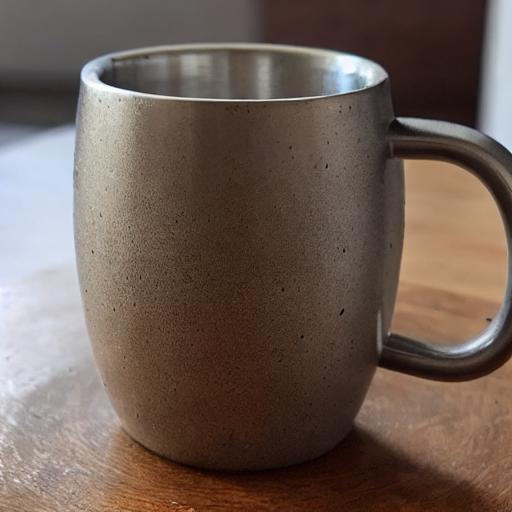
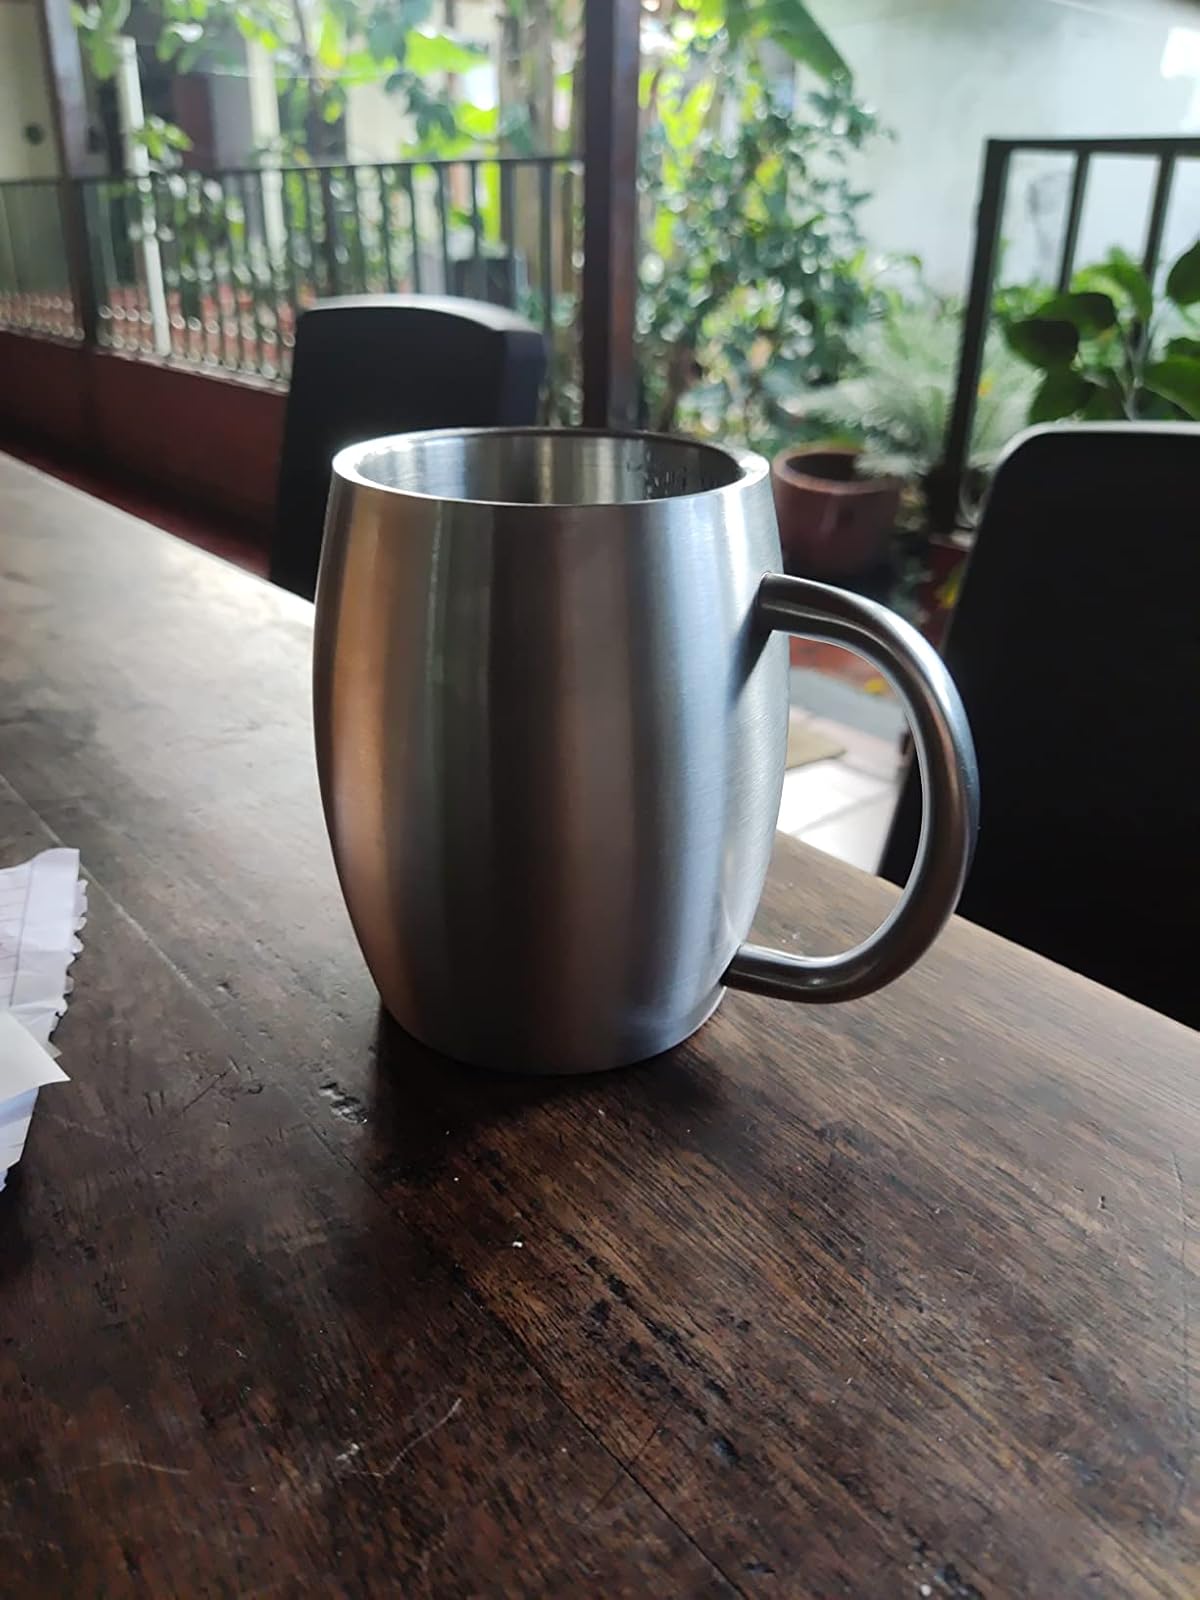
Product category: items_mug
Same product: no